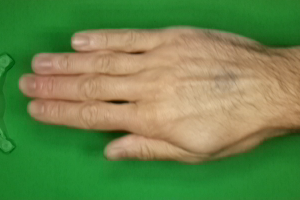
Label: paper